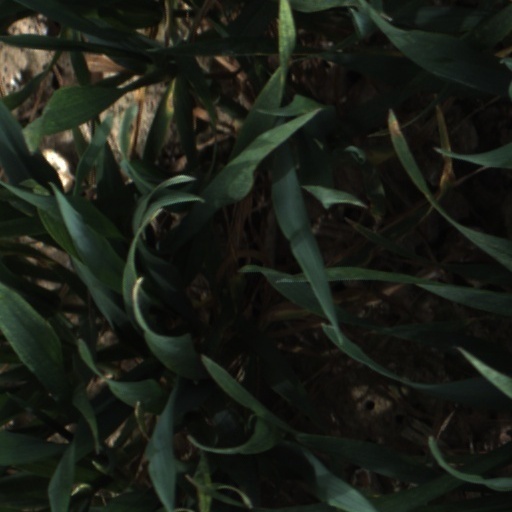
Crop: wheat